Eugene Schmitz

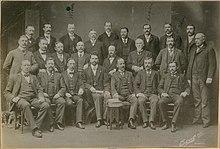
Members of the first Labor Party ticket in San Francisco, 1901. Front row, middle: E. E. Schmitz.

He was president of the Musicians' Union, when city boss Abe Ruef chose him to run for mayor of his hometown on the ticket of the Union Labor Party. Schmitz was elected on November 5, 1901, thereafter giving protection to criminals, including houses of prostitution for protection money, while remaining popular with the working class. Despite opposition from a reform candidate backed by a fusion party, he was reelected in 1903 and 1905, each time by wide majorities. In 1905, Schmitz won by a very large vote, receiving 40,191, whereas only 28,687 were cast for John S. Partridge. In 1903, Schmitz received the votes of the state legislature's Union Labor minority in the Senate election.